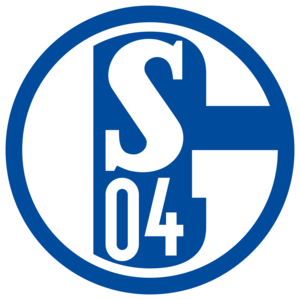
Le FC Schalke est un club de football allemand qui évolue en Bundesliga pour la saison 2010-2011.
Le FC Schalke est un club de football allemand qui évolue en Bundesliga pour la saison 2011-2012.
La saison 2018-2019 est la 28ᵉ saison du FC Schalke 04 sans interruption en Bundesliga, le club qui faisait partie des membres fondateurs de la Bundesliga termina vice-champion la saison passée.